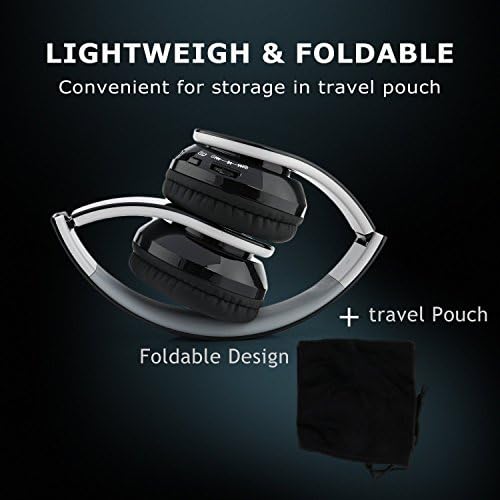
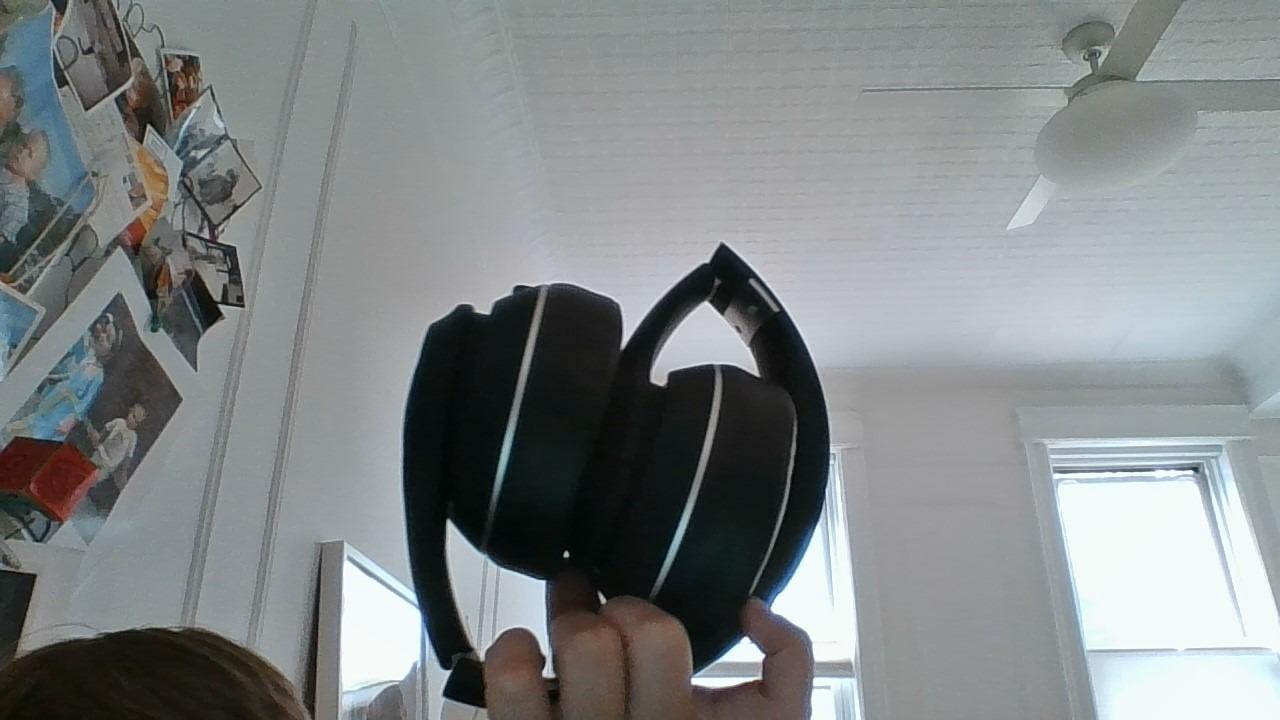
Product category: headphones
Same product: no